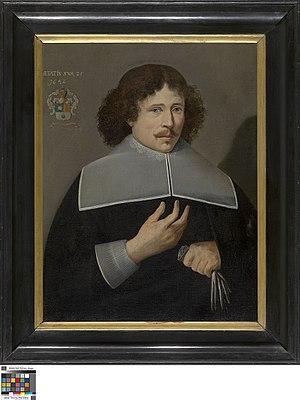
Emmanuel d'Aranda, est un otage espagnol des Flandres, né à Bruges en 1602 où il meurt en 1686.